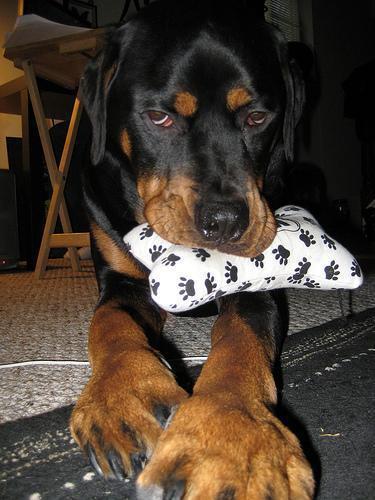
Rottweiler